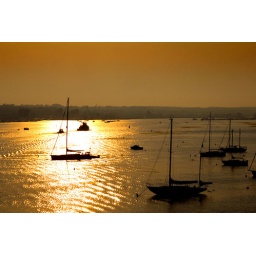
Driveby shot. I had to think quick from the passenger seat as we drove over the bridge